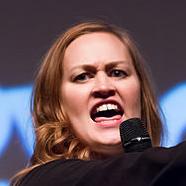
Age: 29